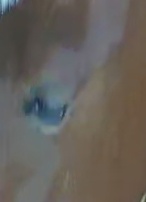
Face region: eyes (orbital_tightening_and_eye_area)
Pain indicator: moderately_present